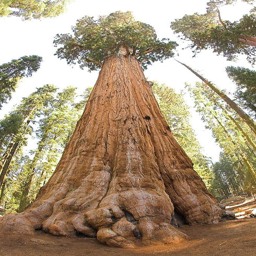
national park is known for its giant trees , including tourist attraction